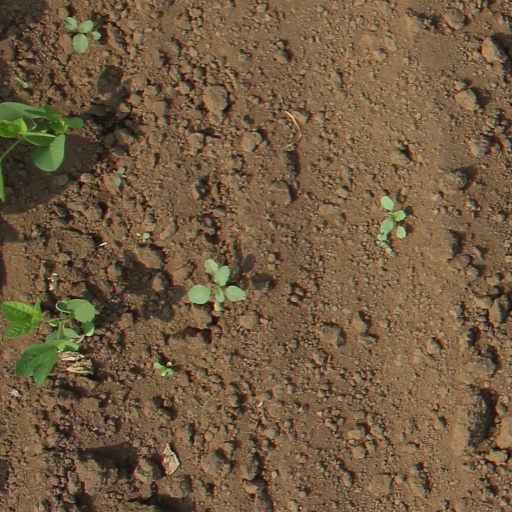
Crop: soybean